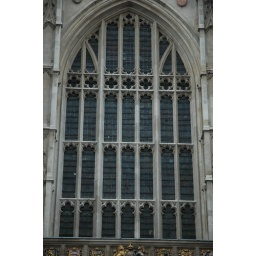
This is the large stained glass window over the door of Westminster Abbey.